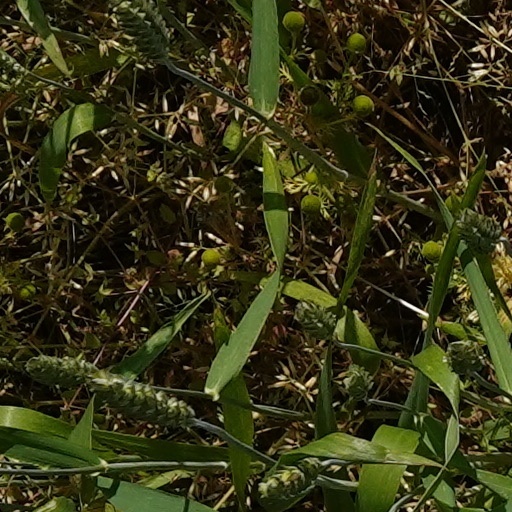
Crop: wheat